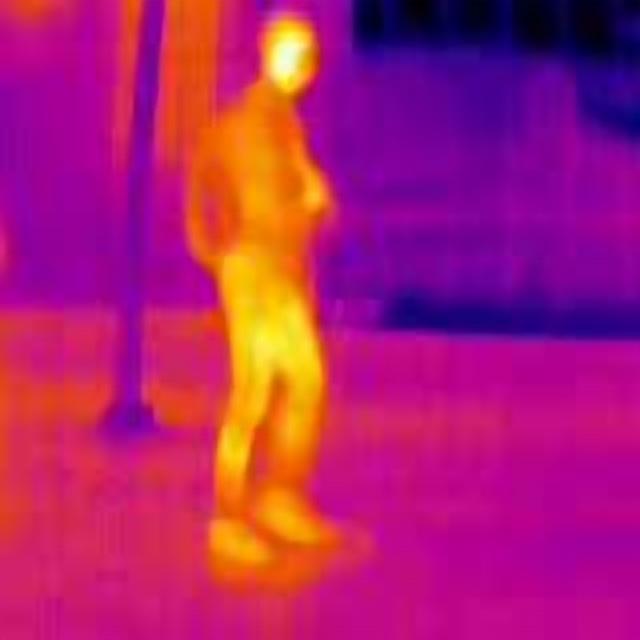
Detected objects:
label: person